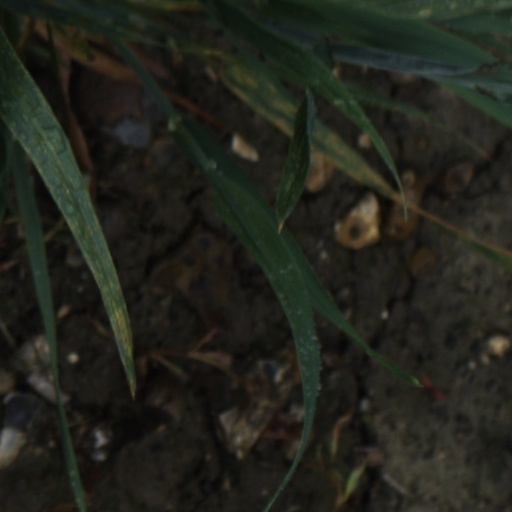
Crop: wheat